Ralph W. Thomas

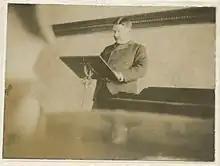
Likely taken at Colgate University, circa 1892-1910.

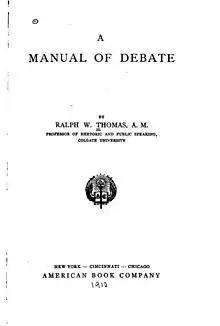
A Manual of Debate, 1910.

Thomas was born in Cornwallis, Kings County, Nova Scotia, Canada. He graduated from Colgate University, then called Madison University, in 1883. He studied law at the University of Albany and English at Columbia University. He taught English at The Albany Academy from 1883 to 1887.